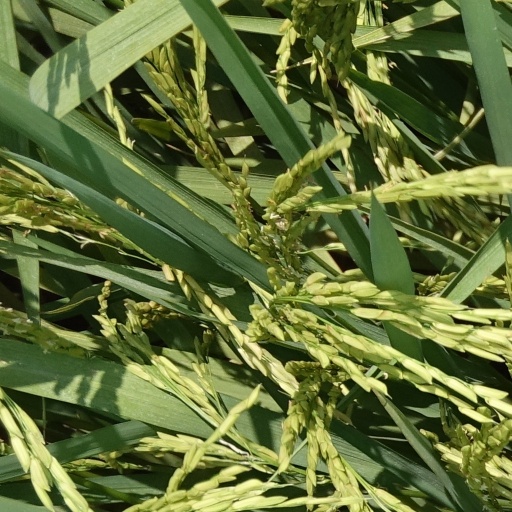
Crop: rice